Kirkby Lonsdale railway station

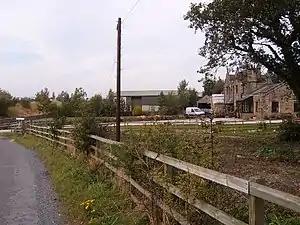
The remains of Kirkby Lonsdale station

Kirkby Lonsdale railway station was located in Lancashire, England, on the Ingleton Branch Line, from the town of Kirkby Lonsdale in Westmorland (now in Cumbria).